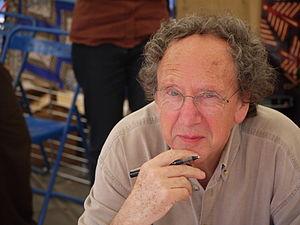
Photographie prise durant l'édition 2009 de la Comédie du Livre à Montpellier en France.